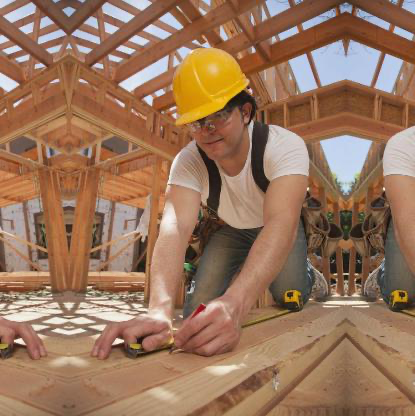
Objects in the image:
label: helmet